Multi-role support ship (Malaysia)

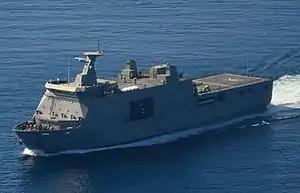
Makassar-class LPD.

PT PAL Indonesia has offered their Makassar Landing Platform Dock to RMN. Makassar-class that offered will be bigger than ships that owned by Indonesian Navy and Philippine Navy. PT PAL also ready to offered Transfer of Technology (ToT) to local company Boustead Heavy Industries (BHIC) if this ship selected by RMN.